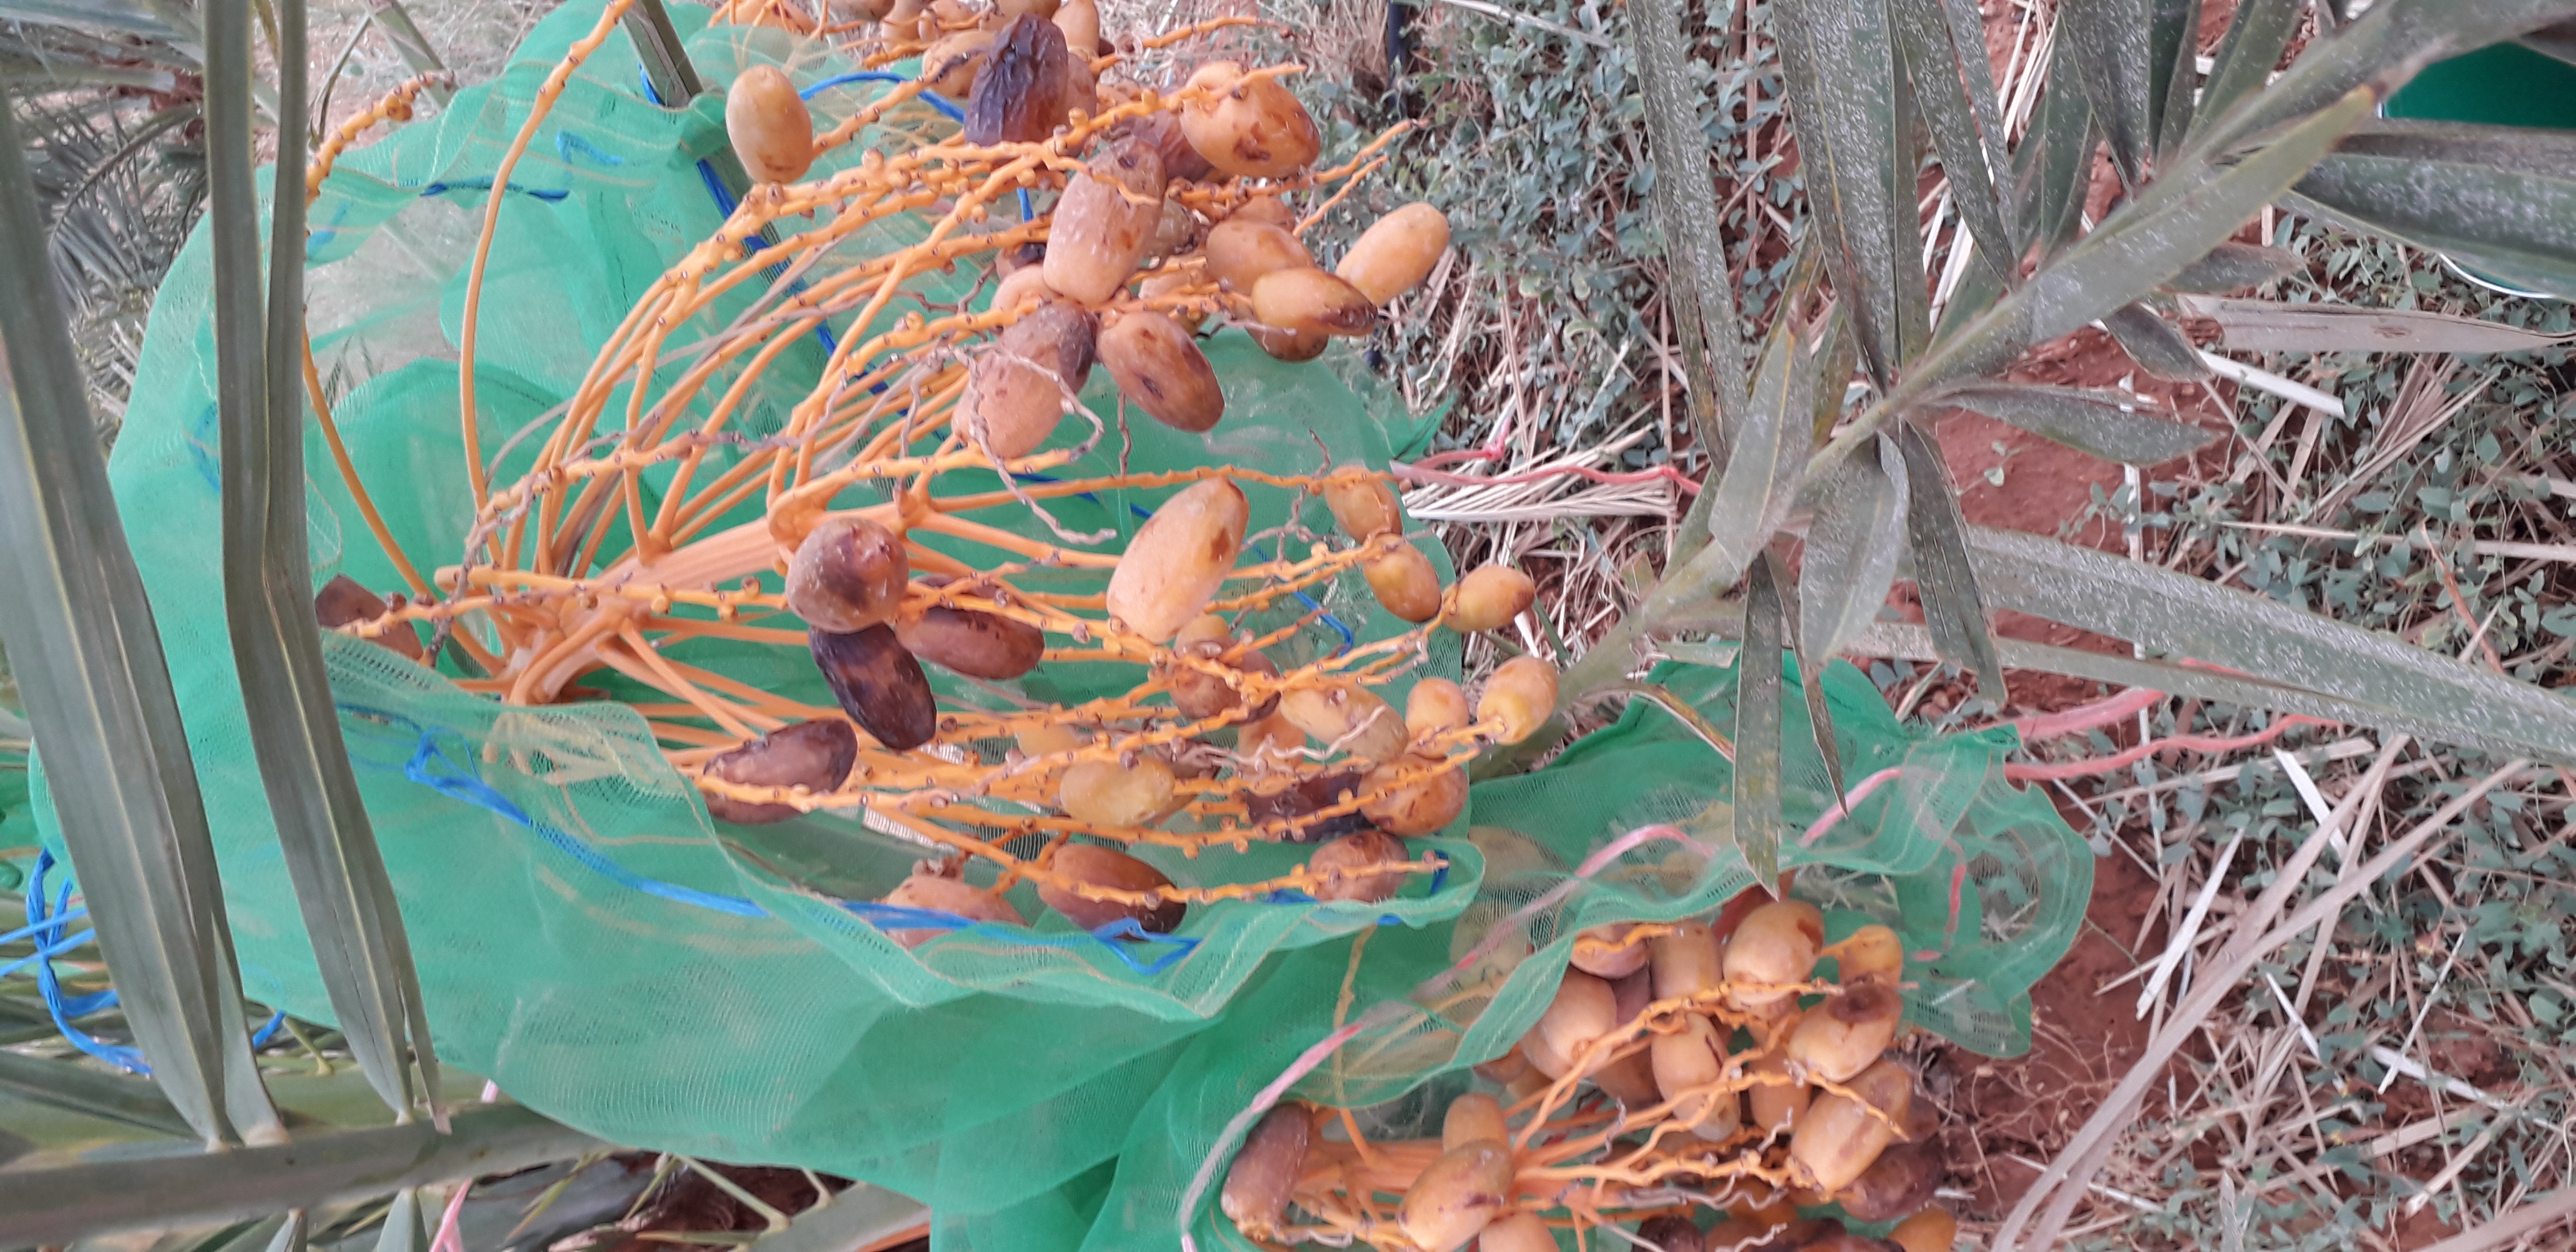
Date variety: Boumajhoul